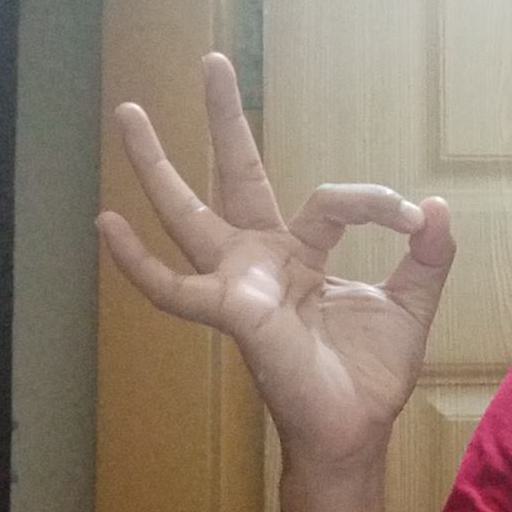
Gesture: ok